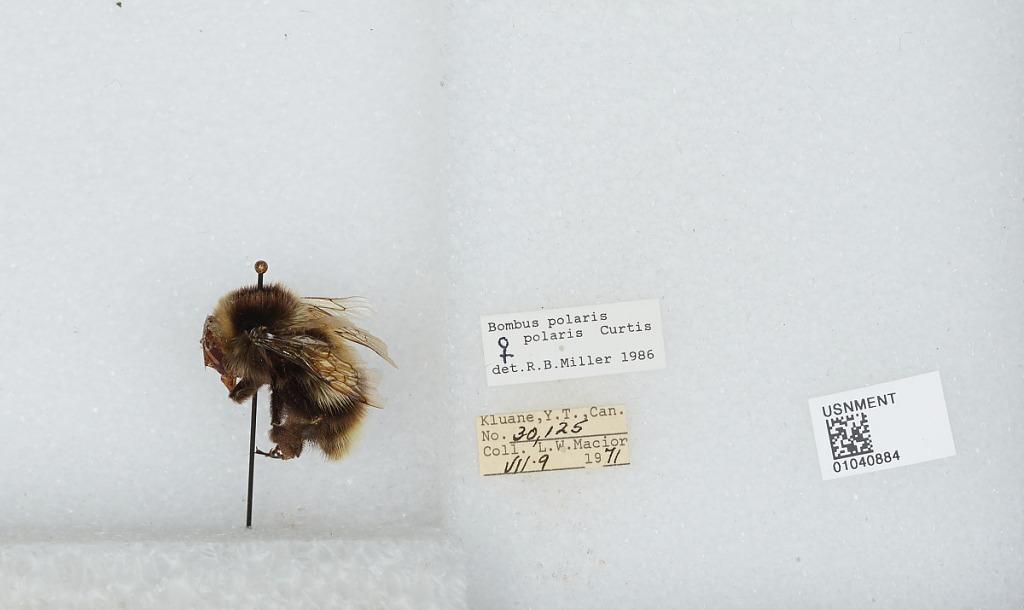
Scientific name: Bombus (Alpinobombus) polaris Curtis
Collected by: L. Macior
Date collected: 1971-7-9
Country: Canada
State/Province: Yukon Territory
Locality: Kluane
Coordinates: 60.75, -139.5
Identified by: Miller, R. B.